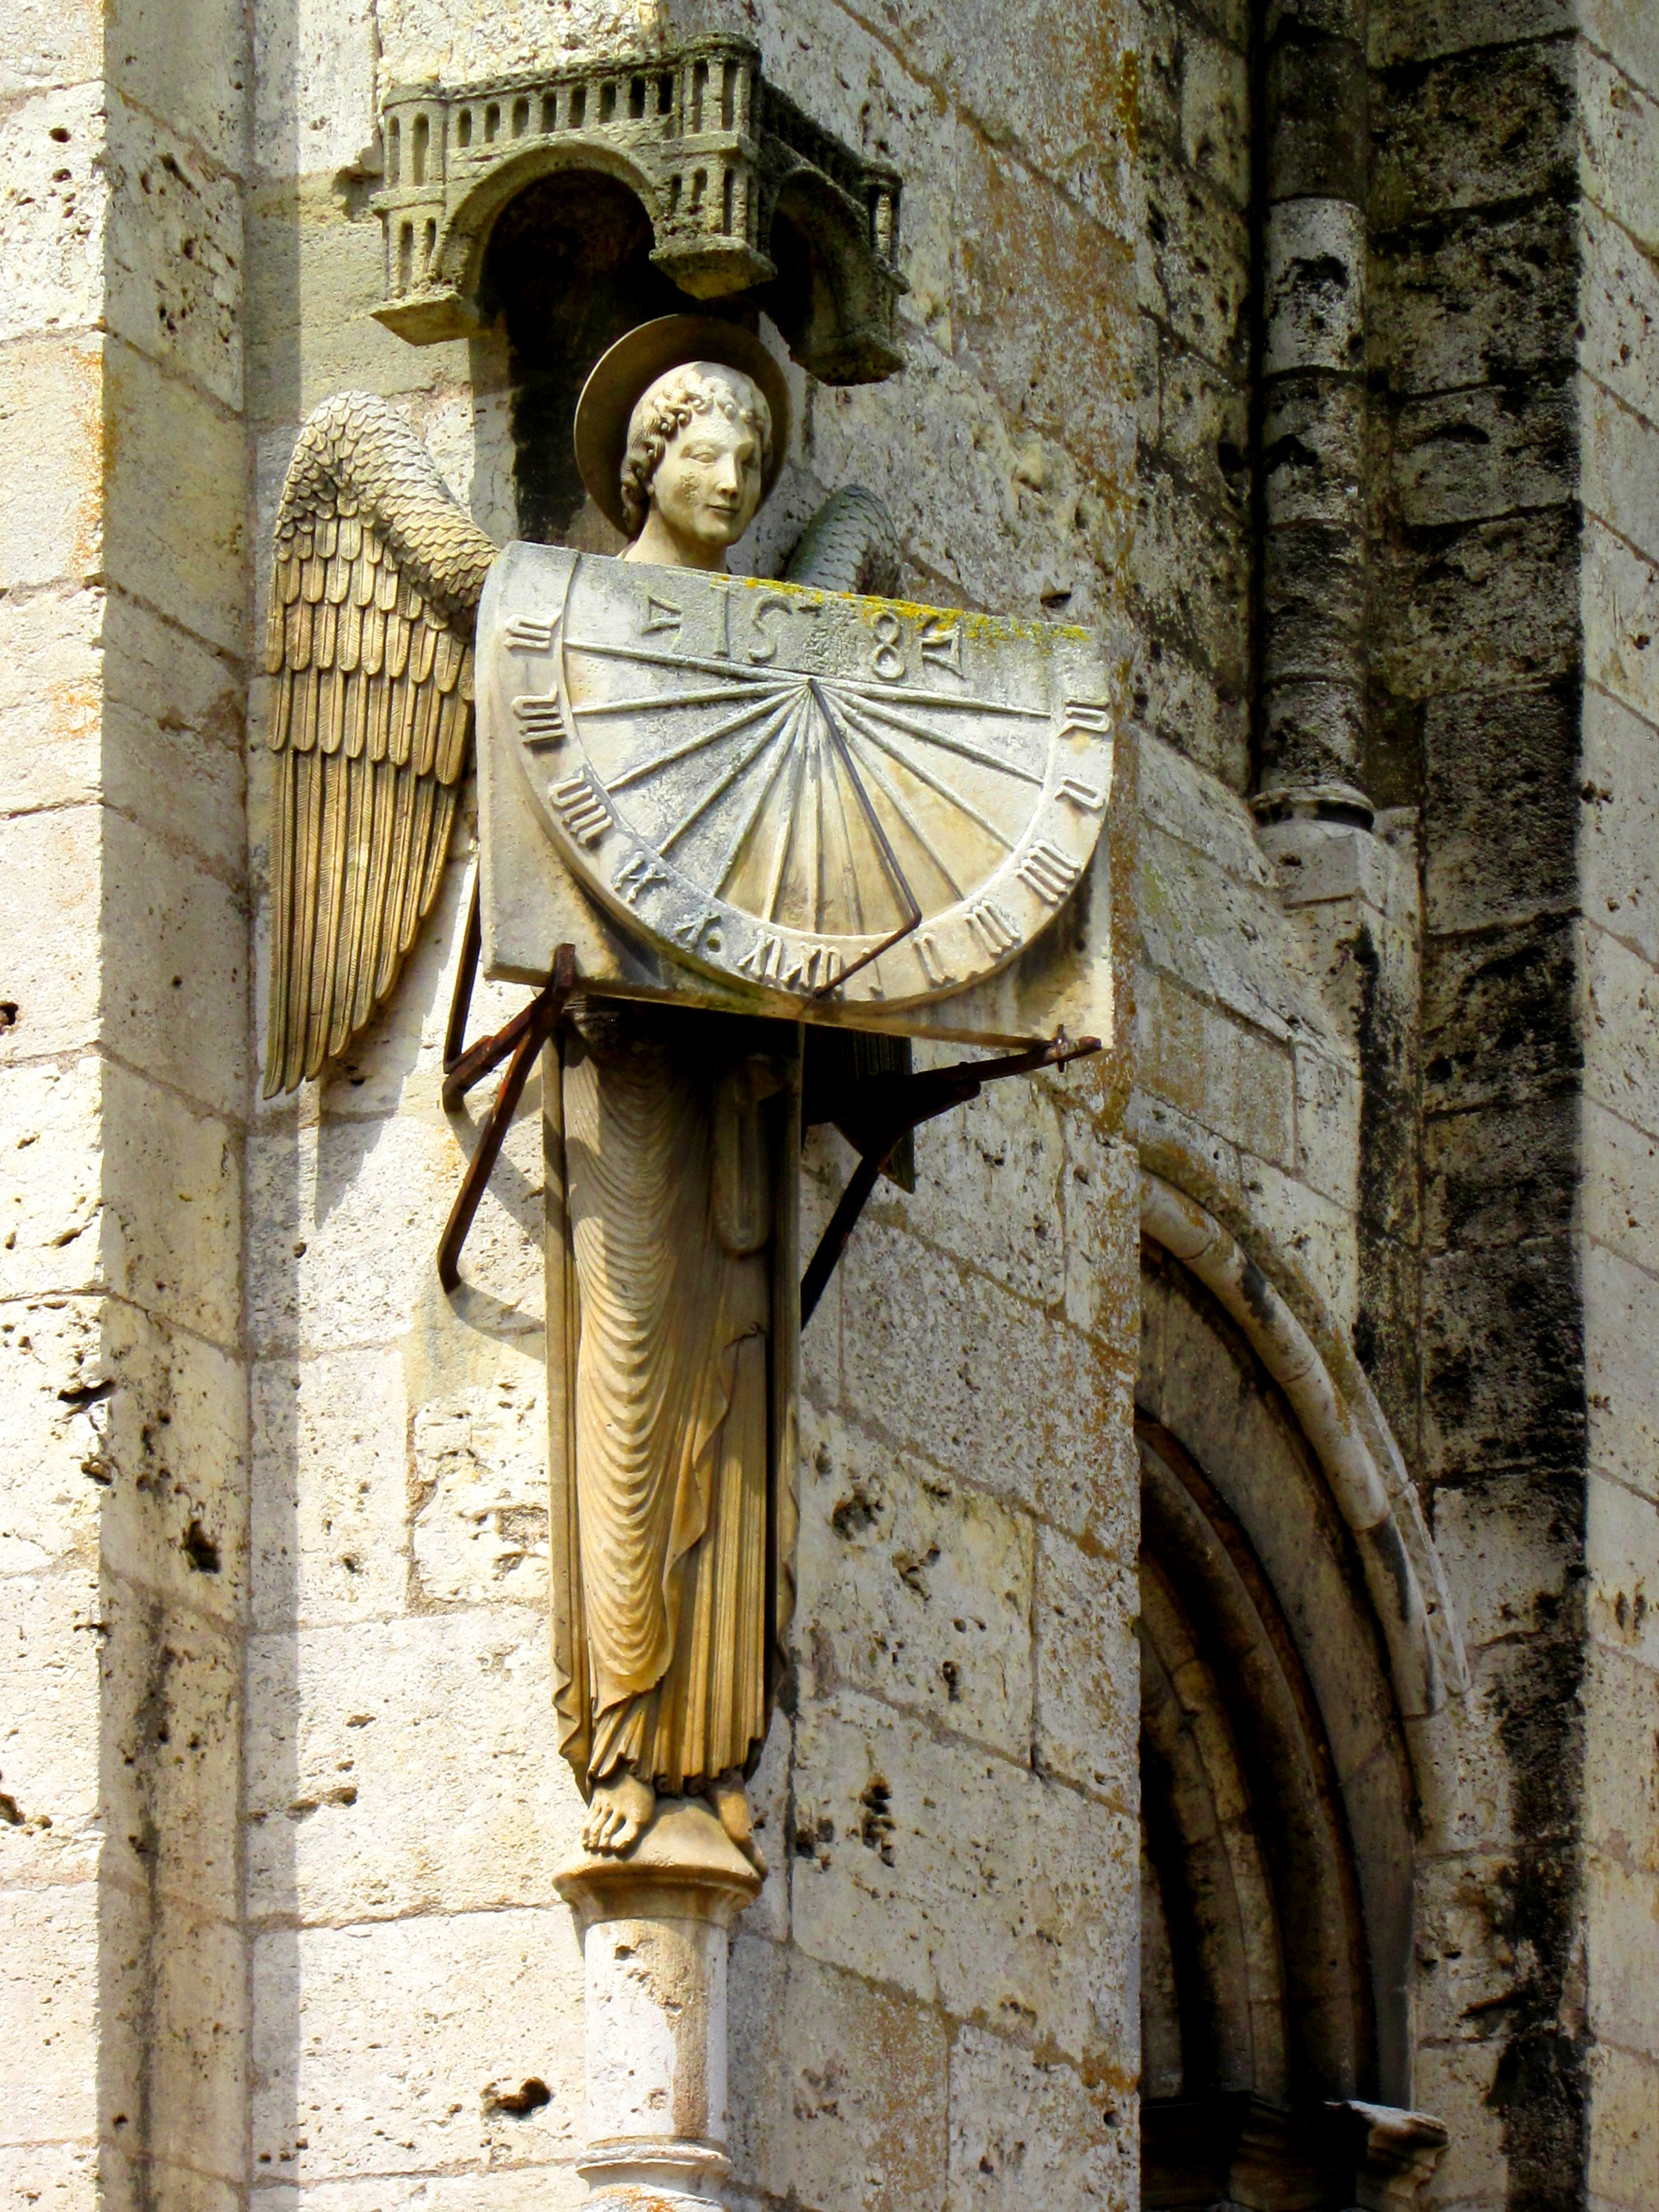
architecture, monument, france, statue, religion, cathedral, chapel, gothic, place of worship, sculpture, medieval, art, temple, monastery, history, unesco, carving, middle ages, sundial, ancient history, chartres cathedral